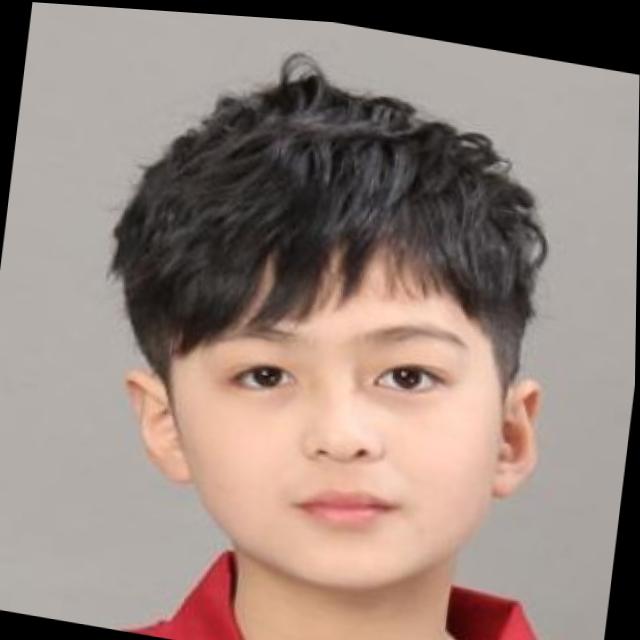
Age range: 13-20